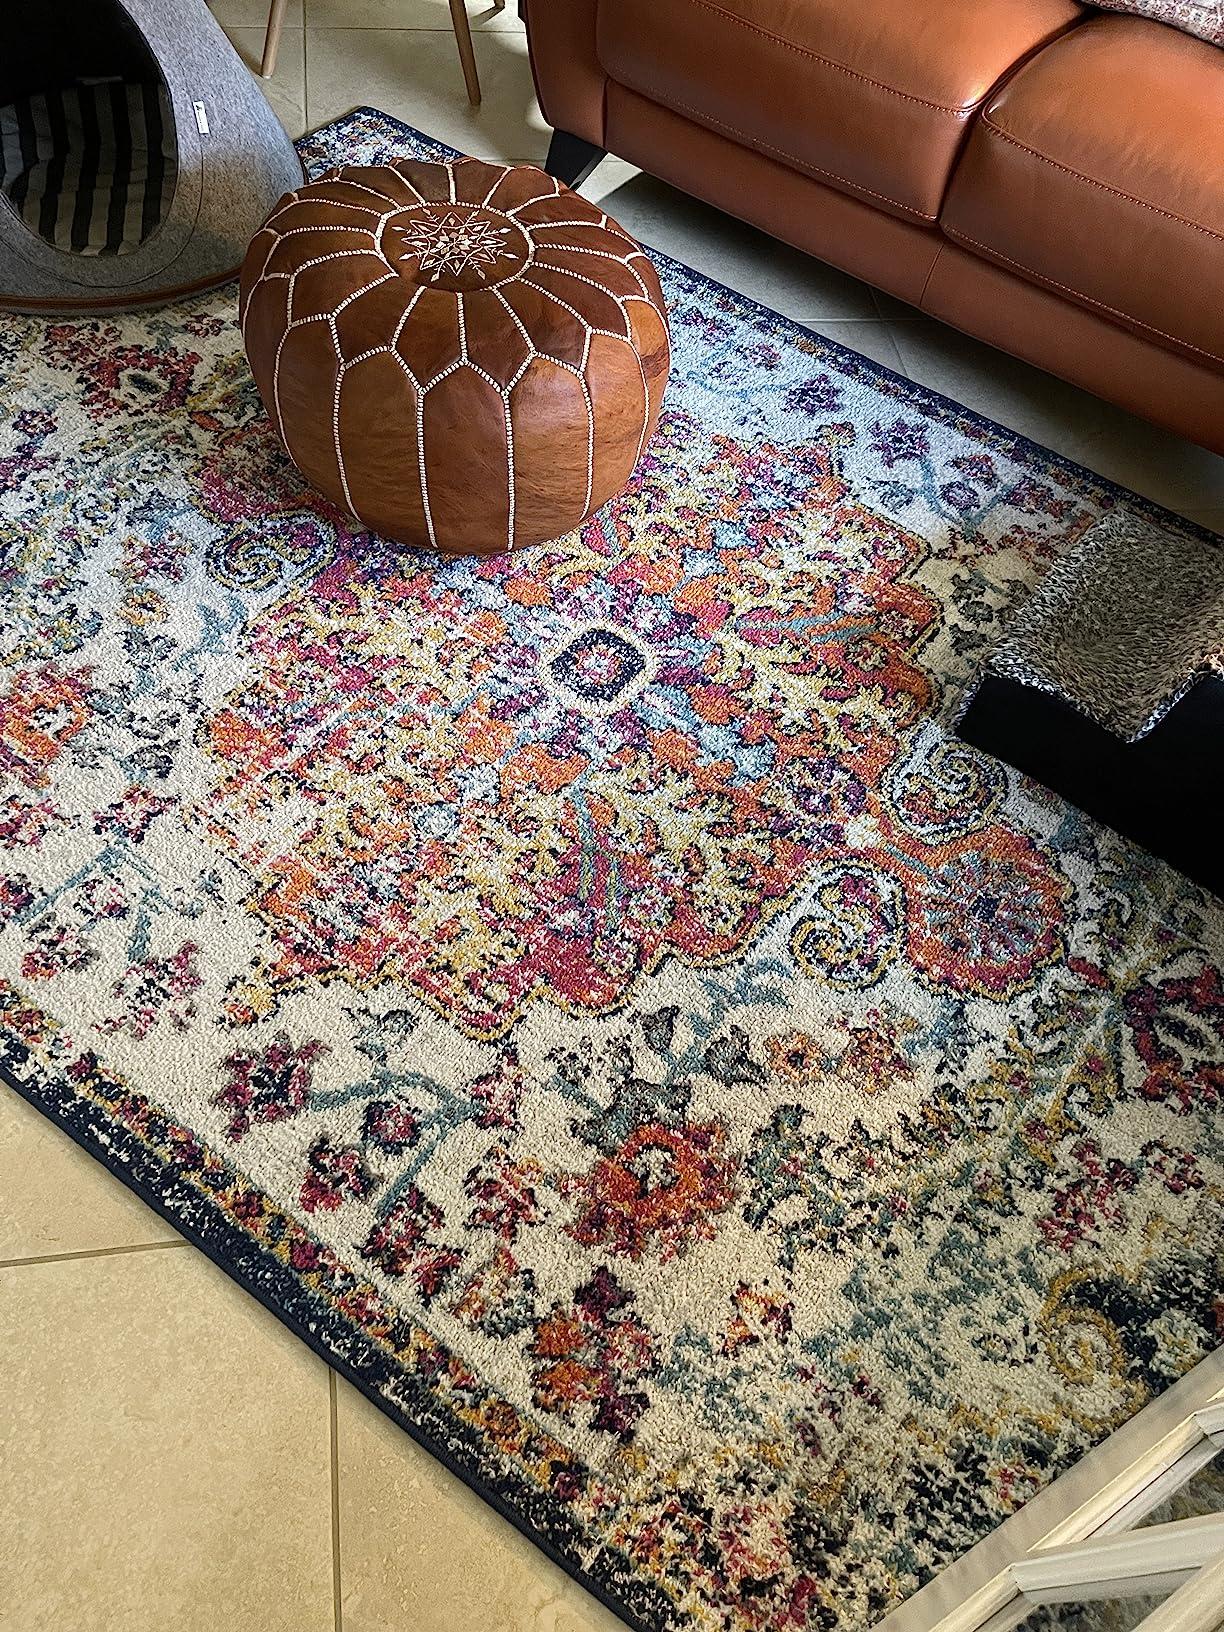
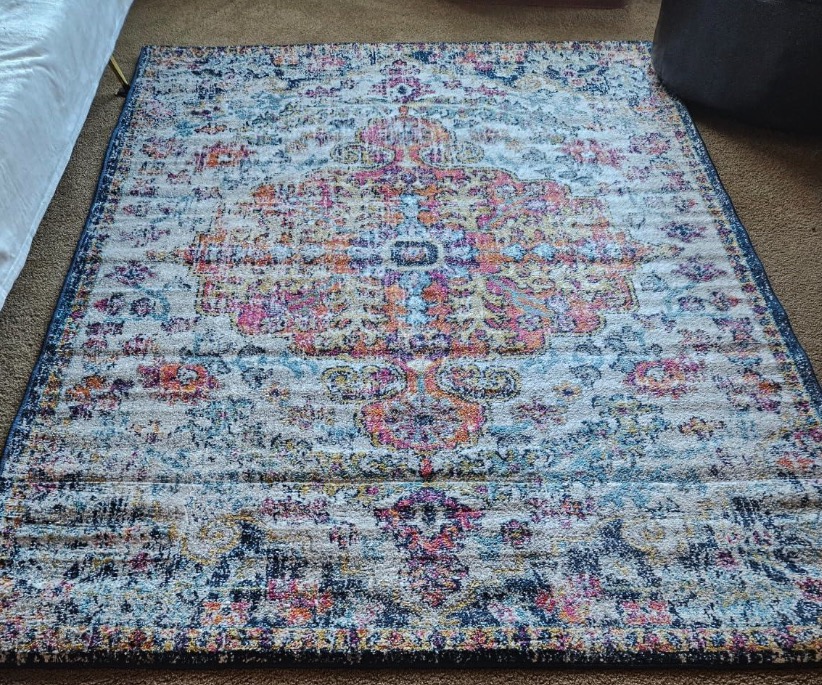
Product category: misc
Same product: yes